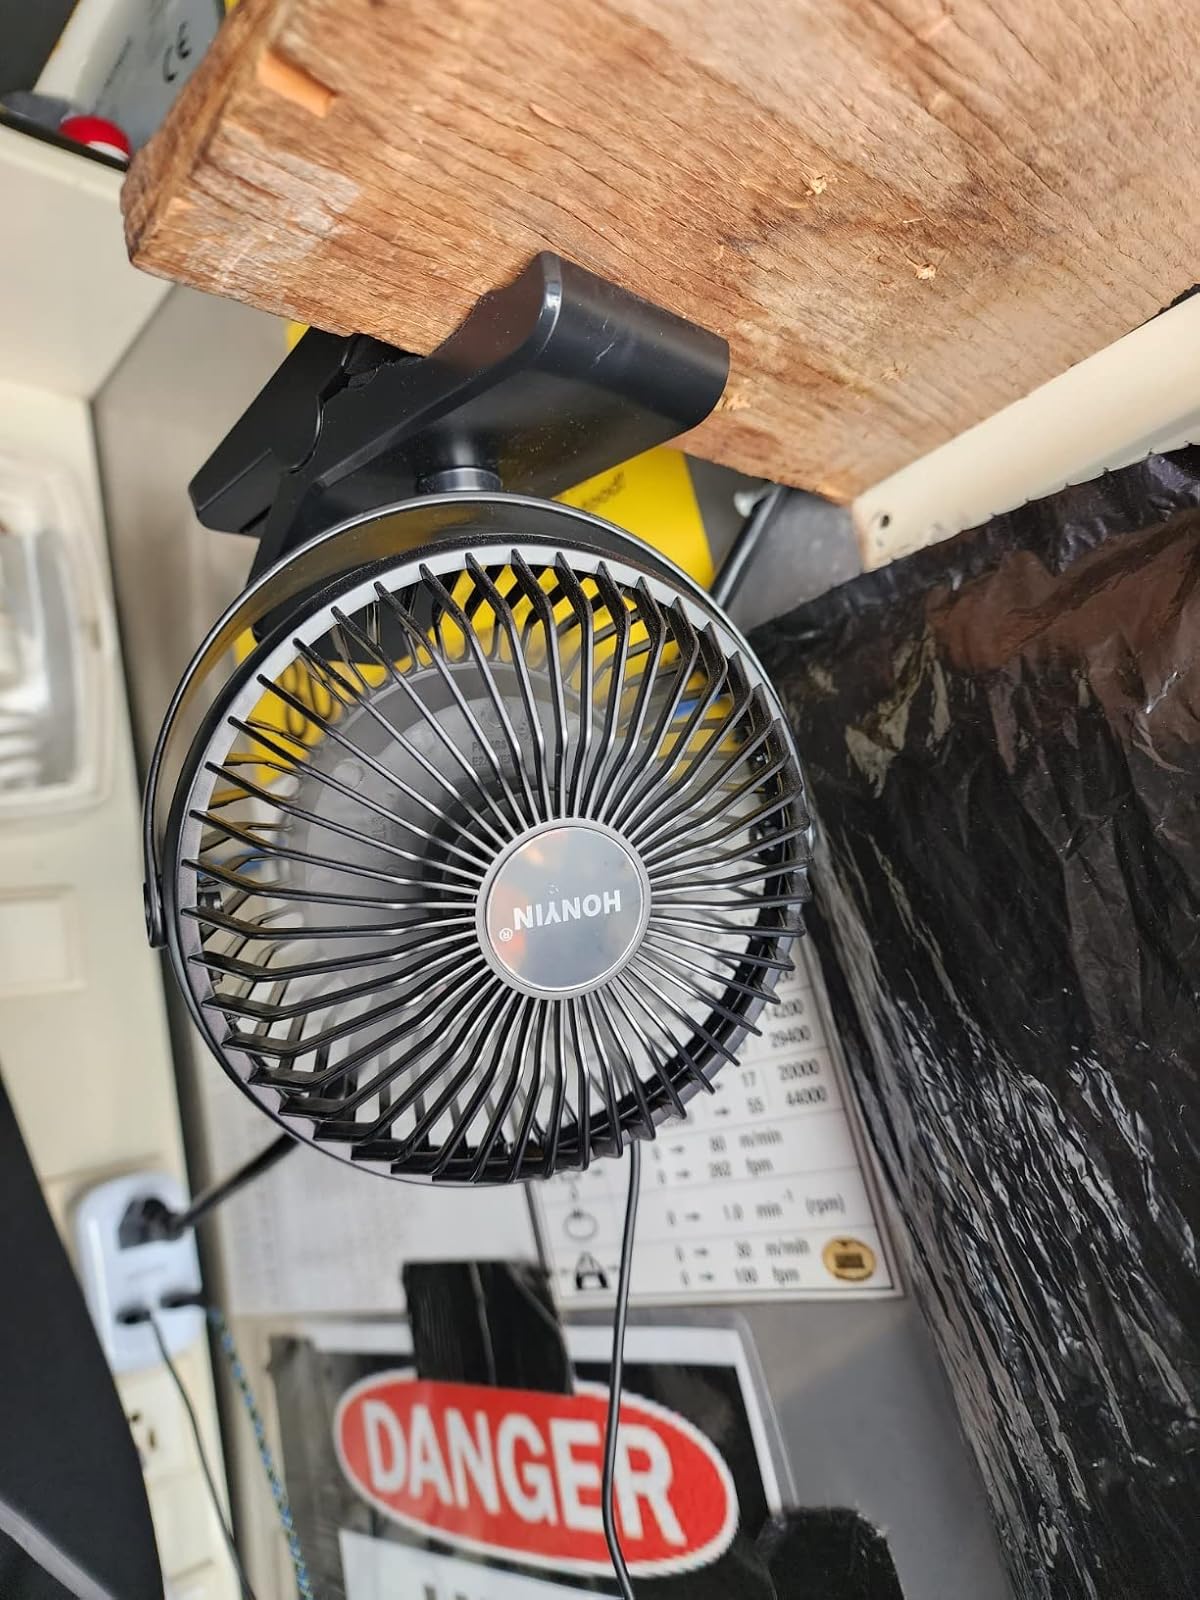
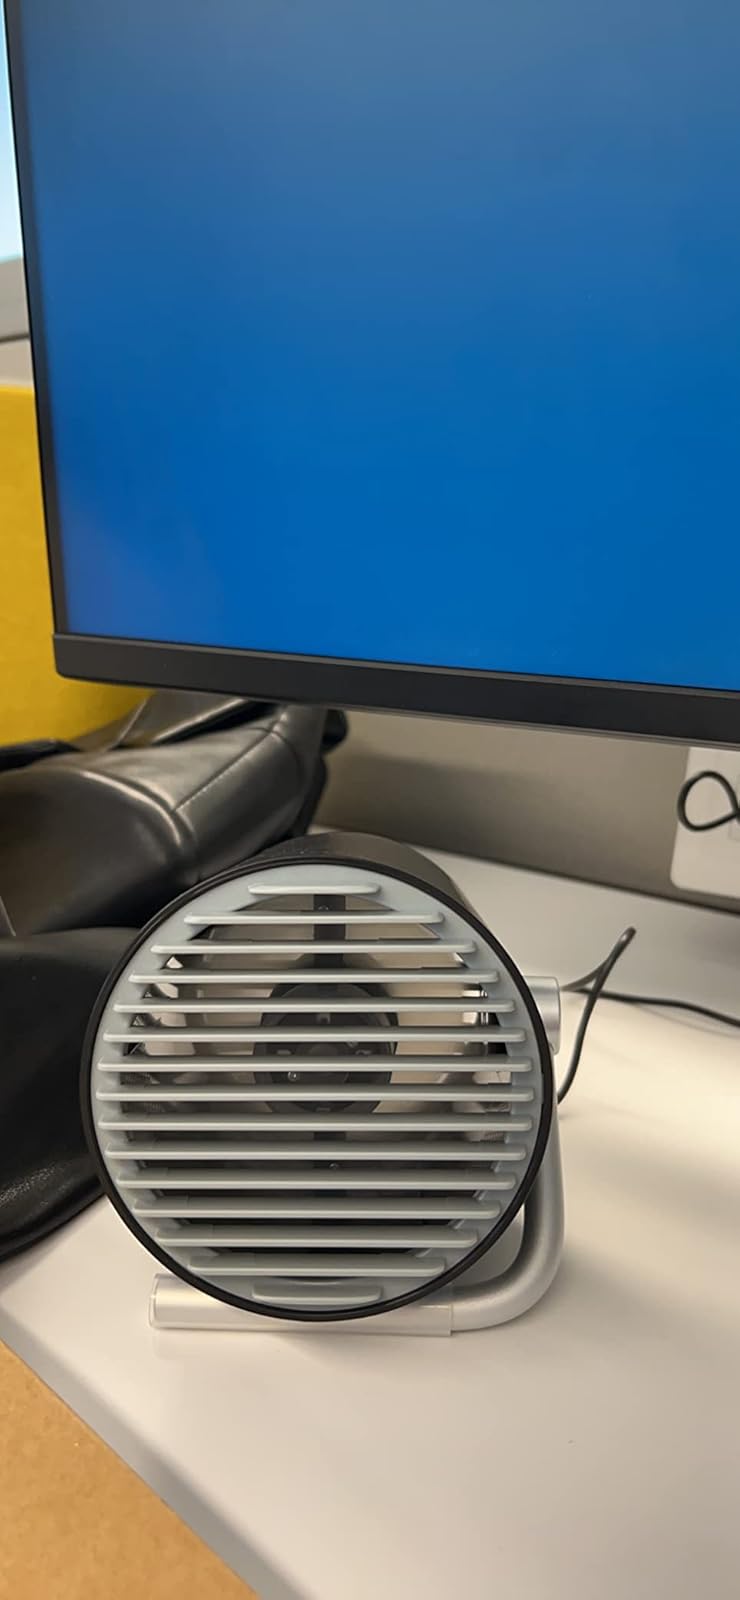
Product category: fan
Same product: no